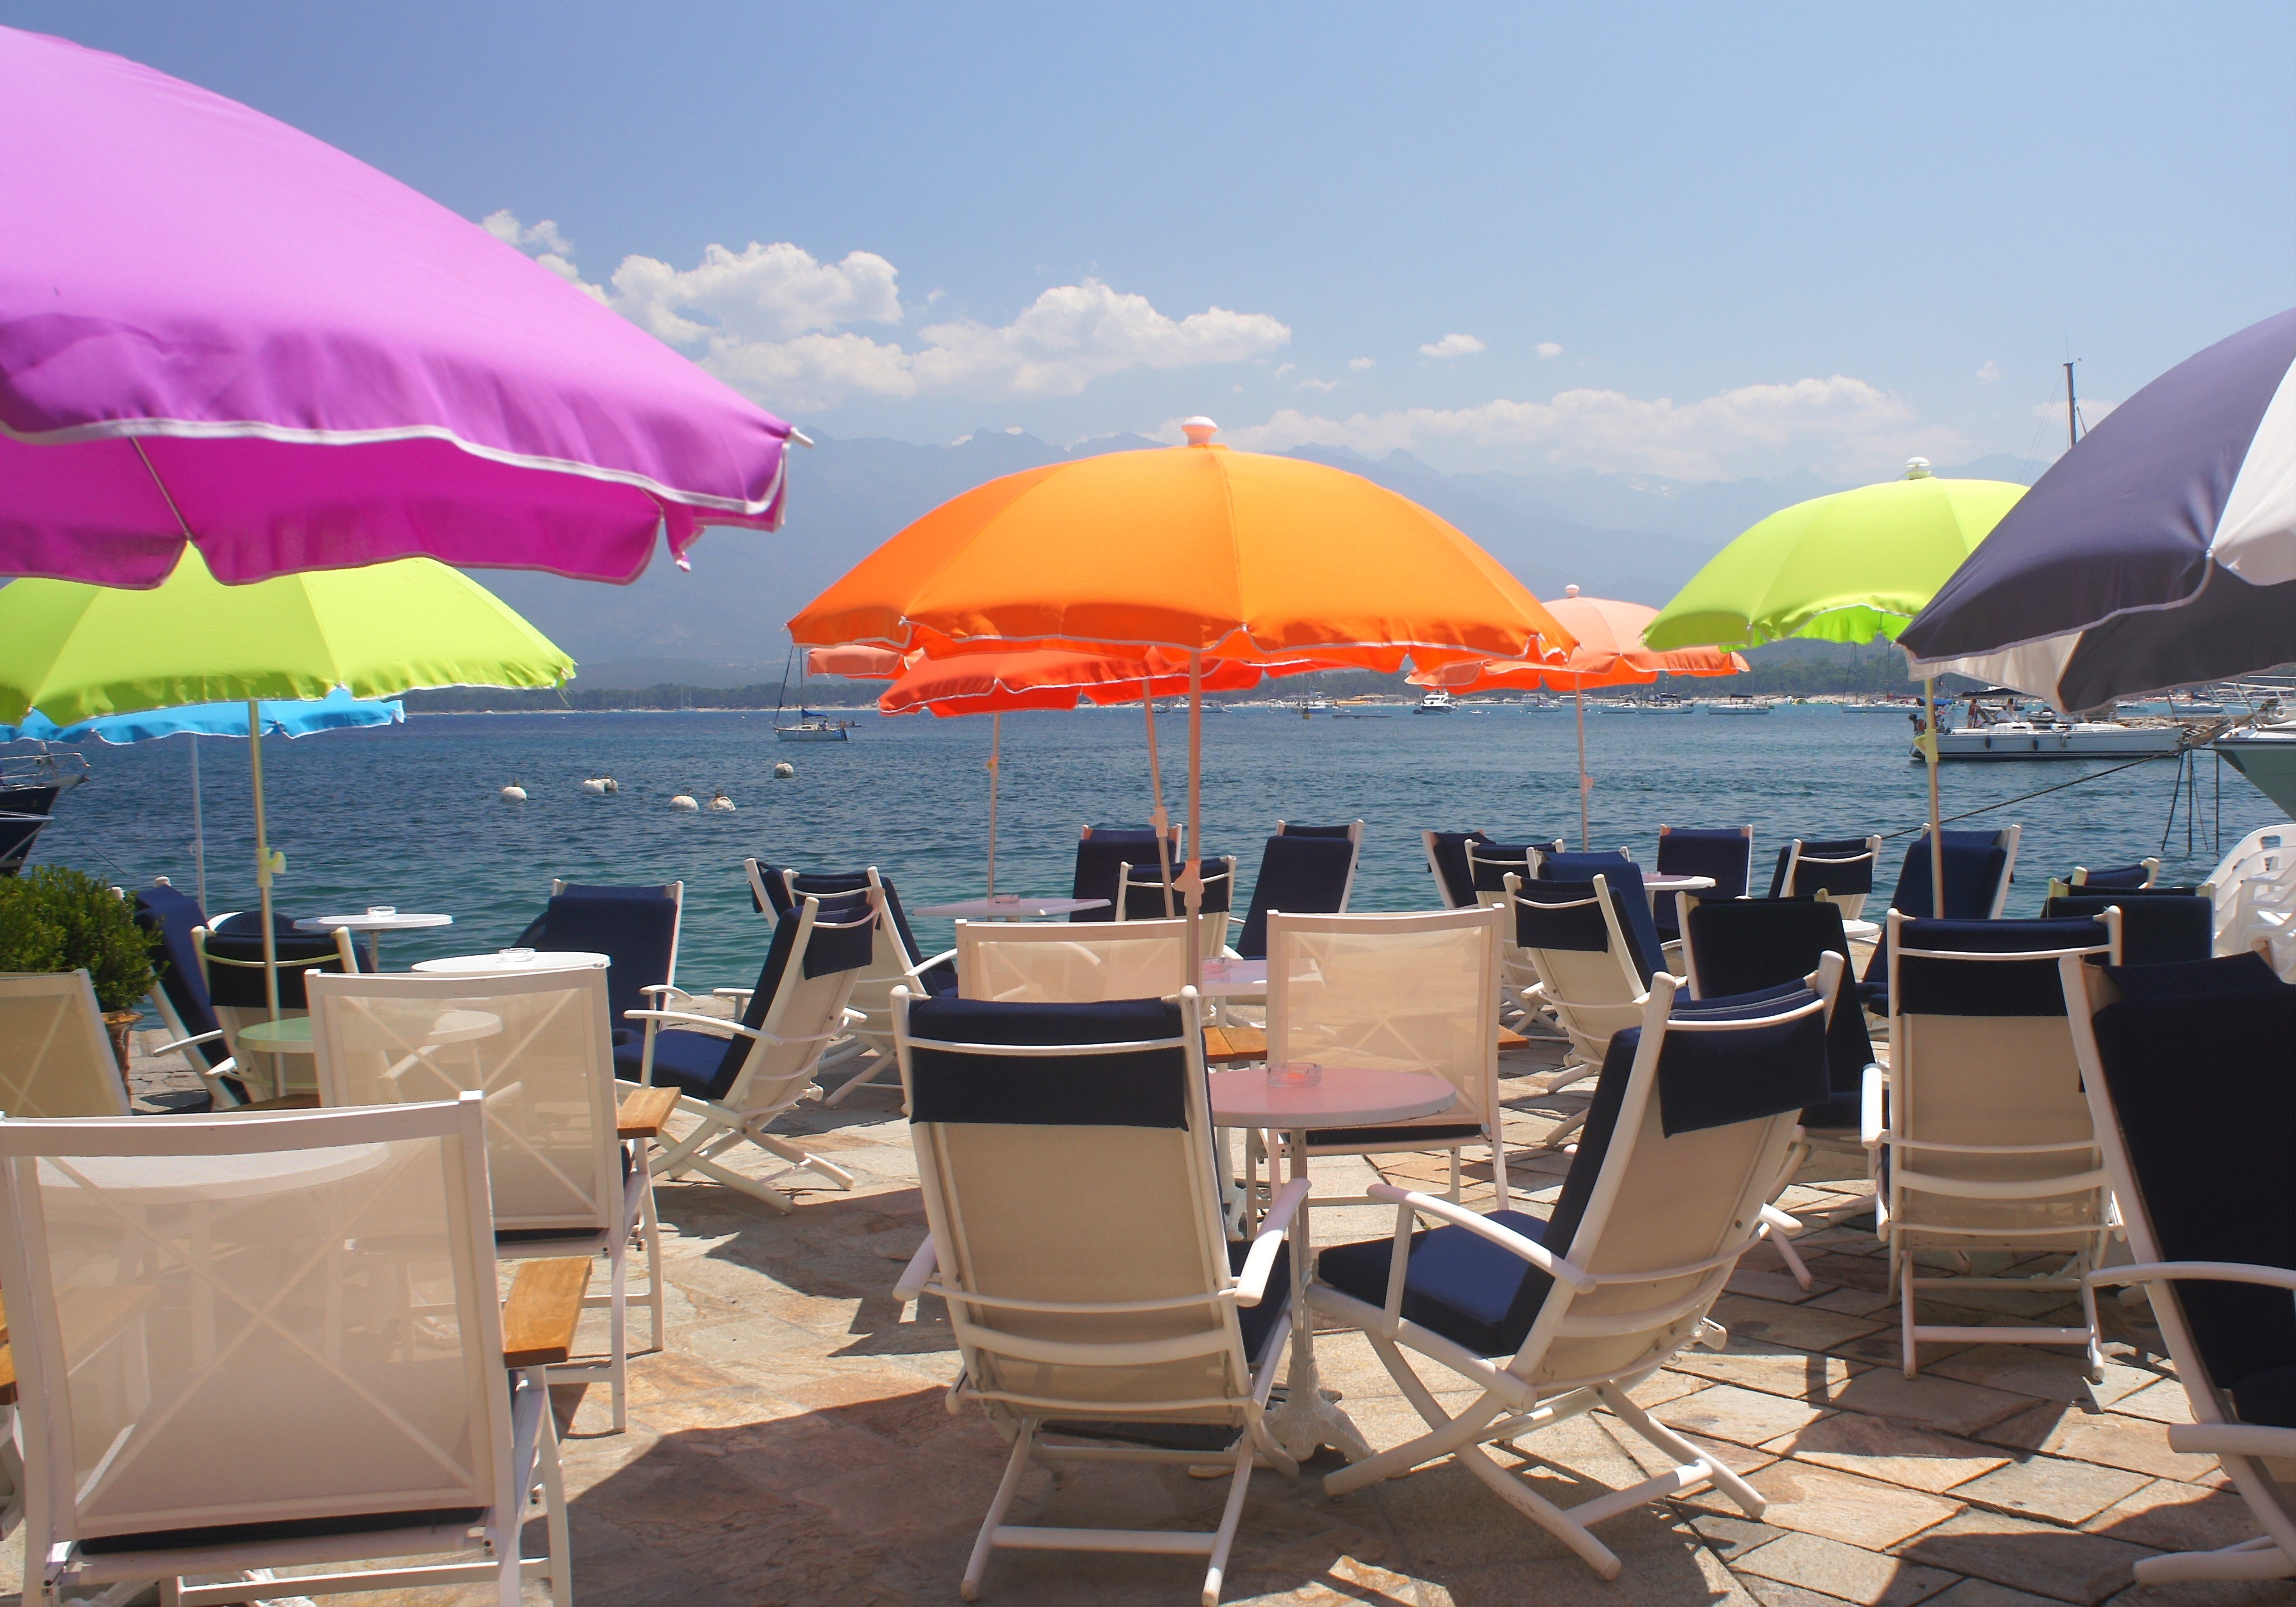
sea, sun, air, vacation, umbrella, blue, colors, resort, beach chair